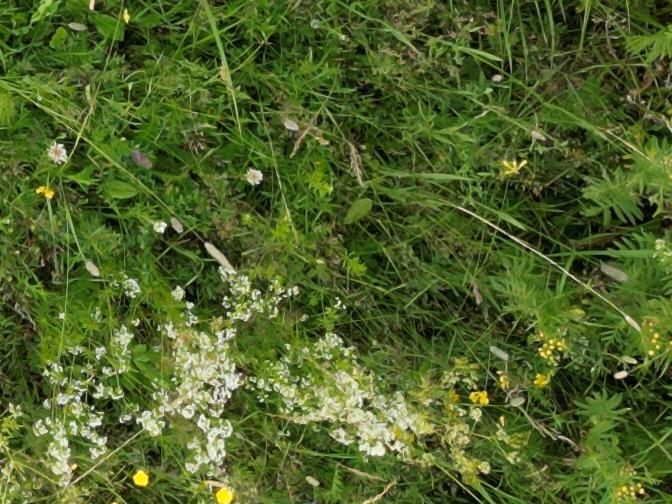
Flowers visible: yarrow flowers, yarrow flowers, yarrow flowers, yarrow flowers, yarrow flowers, yarrow flowers, yarrow flowers, yarrow flowers